Emanuel Granberg

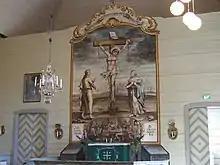
Altarpiece of Jesus on the cross with John on the left and Mary on the right, by Emanuel Granberg, Distemper (glue-tempera) on wood, Vihanti Church, 1787

Granberg was born in Vihanti. His father was a chaplain. Granberg primarily worked on murals and paintings for local churches. His first work was for the Muhos church 1773–1774. He also produced works for churches in Oulunsalo, Raahe, Sotkamo. Some of his surviving works can be found in the Oulu Museum of Art and the National Museum of Finland.